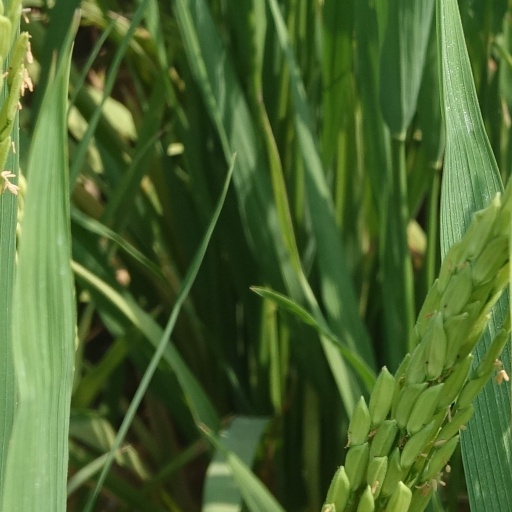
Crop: rice